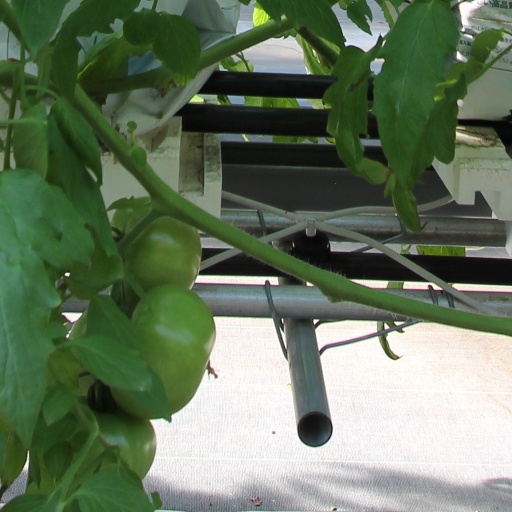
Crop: tomato